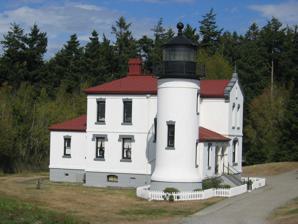
Building: Admiralty Head Light
Country: Unknown
Year built: 1903
Lighthouse on Whidbey Island, Washington, U.S. Lighthouse Admiralty Head Light Location Coupeville, Washington Coordinates 48°9′38.75″N 122°40′52.2″W / 48.1607639°N 122.681167°W / 48.1607639; -122.681167 Tower Constructed 1861 (Original) 1903 (Current) Foundation Surface Construction Brick and stucco Height 30 feet (9.1 m) (120 feet (37 m) above sea level) Shape Conical, with an attached Spanish-style structure, 2-story residence Markings White brick tower with black lantern Light First lit 1903 Deactivated 1922 Focal height 40 m (130 ft) Lens Fourth order Fresnel lens (removed in 1927) The Admiralty Head Light is a deactivated aid to navigation located on Whidbey Island near Coupeville , Island County, Washington , on the grounds of Fort Casey State Park . The restored lighthouse overlooks Admiralty Inlet . It was the companion to the Point Wilson Light , which sits four miles away on Admiralty Inlet's western shore. History Two lighthouses have been built on Admiralty Head. Only the second remains. Admiralty Head, the east entrance point of Admiralty Inlet, is the southeast extremity of a succession of bluffs extending northward along the western shore of Whidbey Island to Point Partridge , where the bluffs attain their highest elevation. Original lighthouse In 1858, the United States purchased 10 acres (4.0 ha) on the headland for $400. The original lighthouse was a wooden, two-story house with tower projecting from the gable. It was completed in 1861. It had a fourth order Fresnel lens , which was visible at 16 miles (26 km). In 1890, construction of Fort Casey forced the relocation of the lighthouse to a spot close to the site of the present lighthouse. It was demolished in 1928. Present lighthouse A second, 30-foot-tall (9.1 m) lighthouse, constructed of brick and stucco , was built in 1903. The design by Carl Leick incorporated thick walls meant to withstand earthquakes and the concussion of Fort Casey's guns. The lighthouse was deactivated in 1922, and the lantern moved to the New Dungeness Lighthouse in 1927. During its later occupancy by the Army, the lighthouse was used as a training facility for the K-9 dog program. In 1990, the U.S. Postal Service issued a 25-cent stamp featuring the Admiralty Head Light. Restoration The lighthouse has been restored by Washington State Parks and is sponsored by the Lighthouse Environmental Program (LEP), a collaborative function between Washington State University 's Extension Office and local environmental programs. In 2012, an historically accurate reconstruction of the lantern house was installed atop the tower. The work was done by student volunteers from three Whidbey Island high schools. References